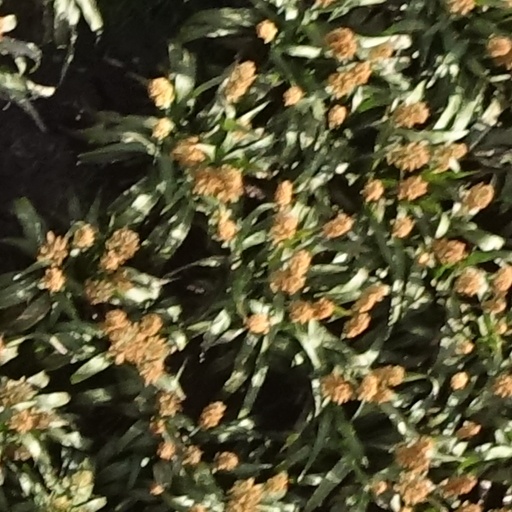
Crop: sorghum